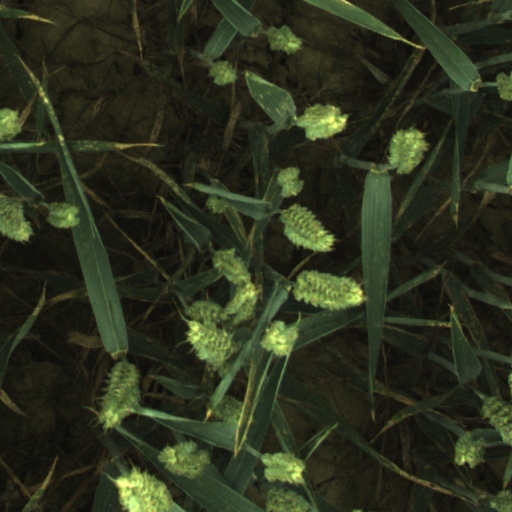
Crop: wheat